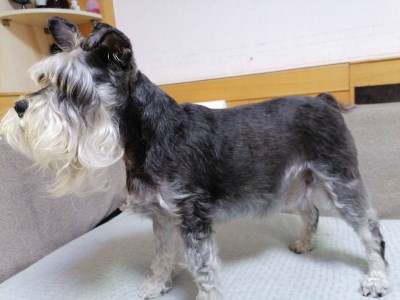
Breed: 2342-n000102-miniature_schnauzer